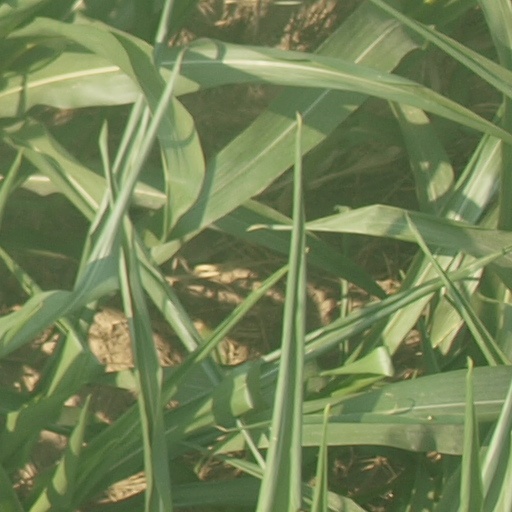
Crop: maize; corn